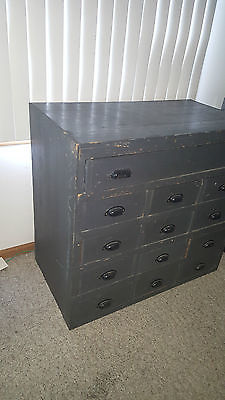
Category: cabinet